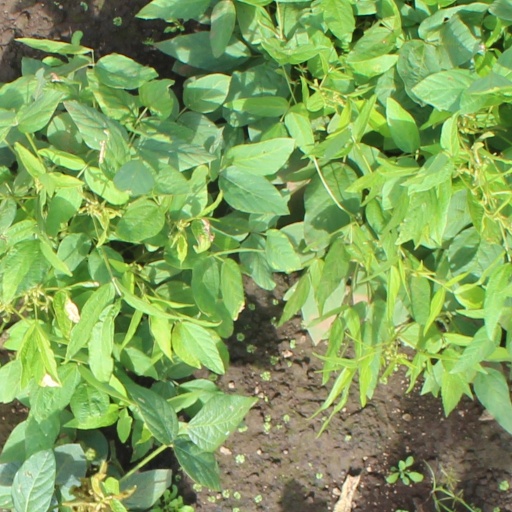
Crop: soybean